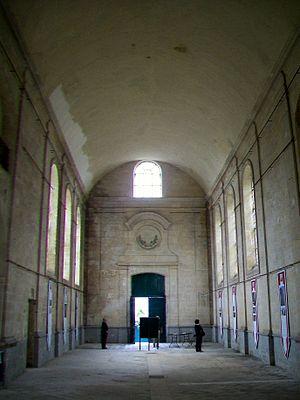
La nef de la chapelle, vue sur le portail au nord.
L'hôpital de la Charité de Senlis est un ancien hospice fondé en 1668 par une congrégation religieuse et fermé en 1838. Ce fut le seul établissement religieux de la ville à ne pas être supprimé à la Révolution pour son utilité indéniable.